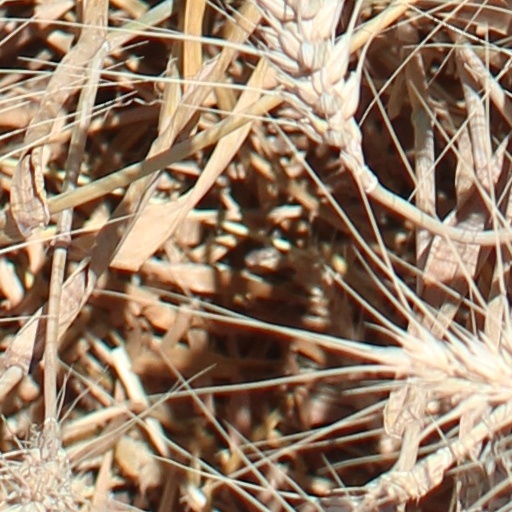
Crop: wheat